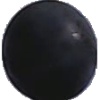
Label: Grape Blue 1